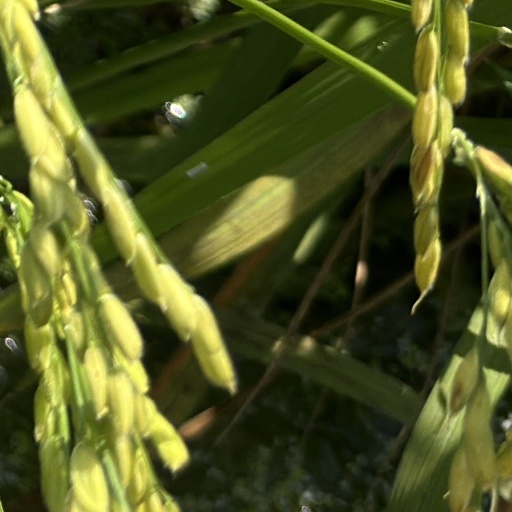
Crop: rice